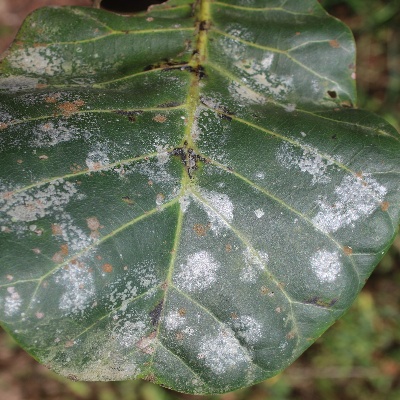
Crop: Cashew
Condition: red rust